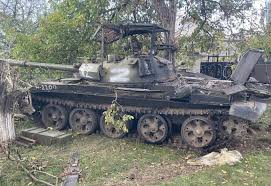
Label: Tank